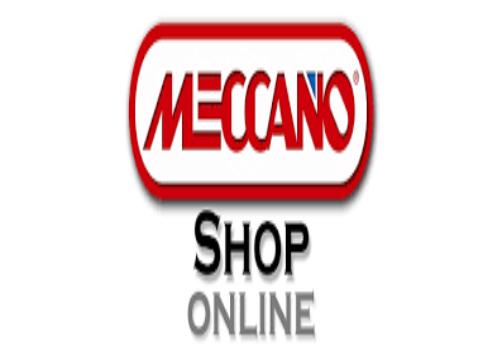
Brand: meccano
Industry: Leisure